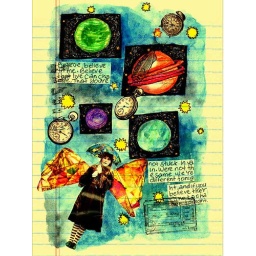
Dibujos viejitos en hoja de block amarillo/ Some old illustrations made in yellow paper notebook